World Wide Knit in Public Day

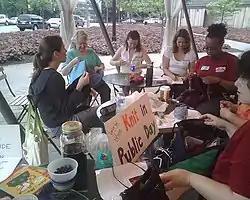
Participants in the 2008 World Wide Knit in Public Day in Schenley Plaza, Pittsburgh

World Wide Knit in Public Day was started in 2005 by Danielle Landes and takes place on the second Saturday of June each year. It began as a way for knitters to come together and enjoy each other's company.